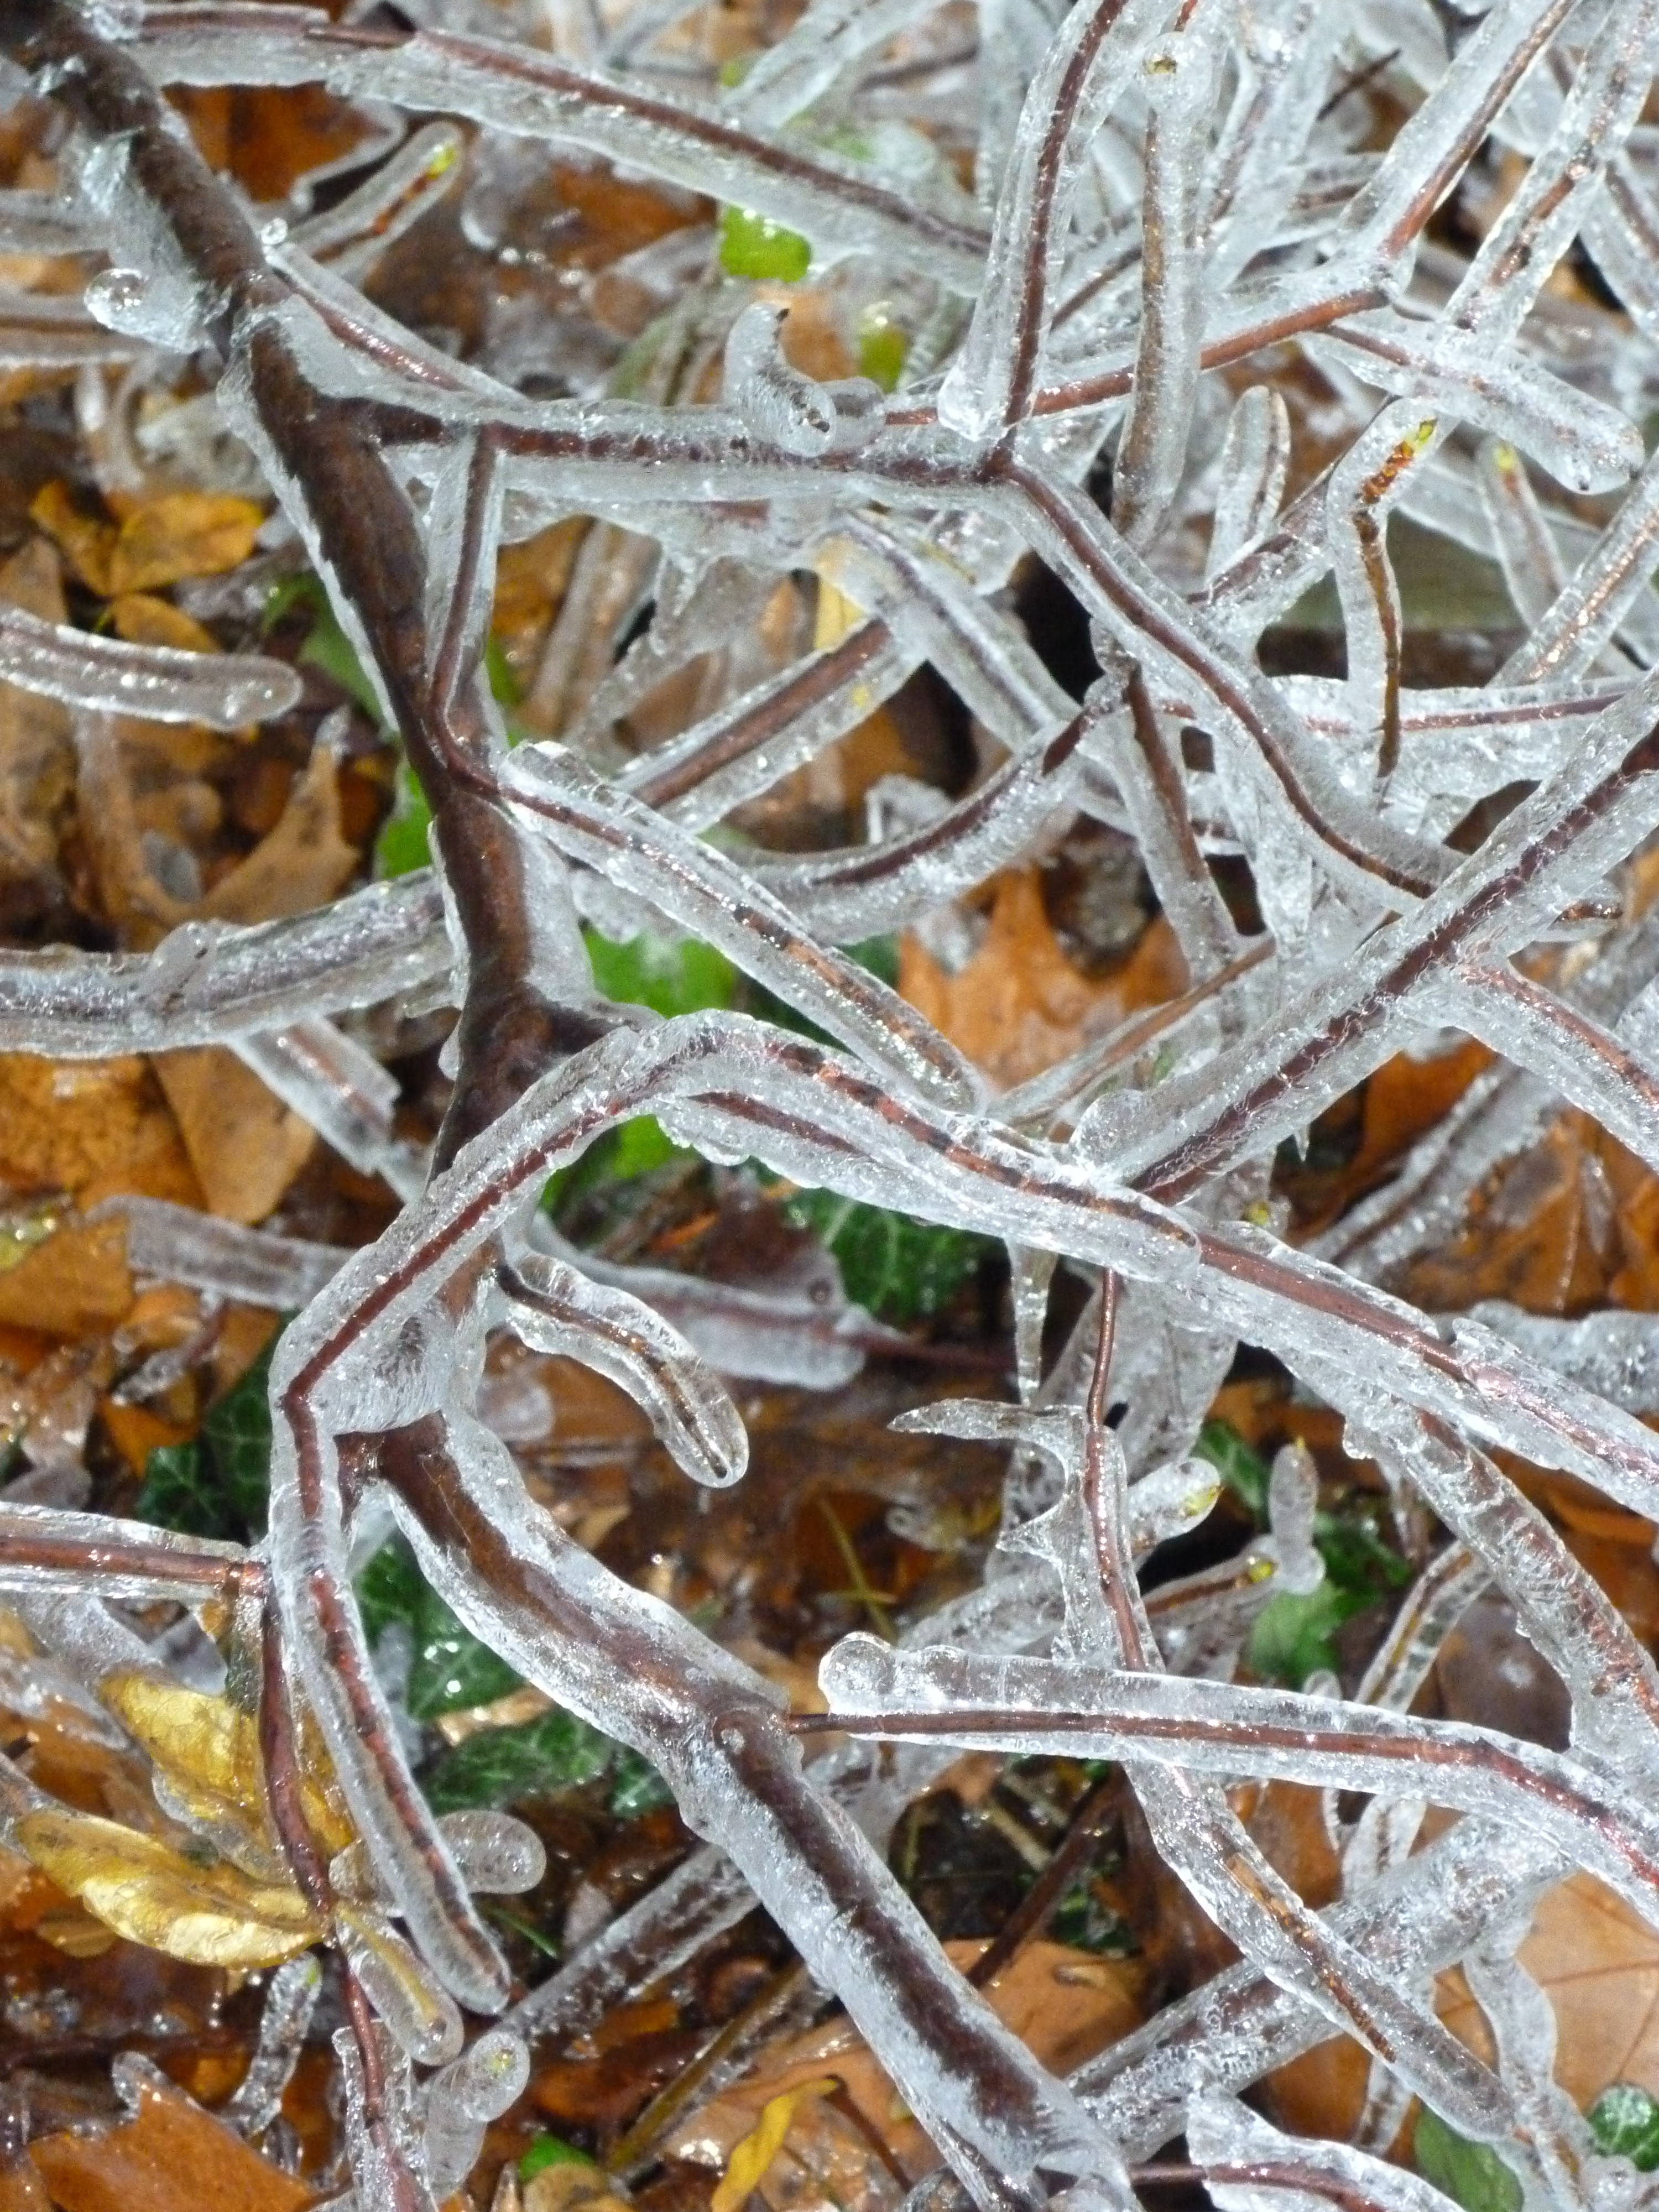
tree, nature, branch, winter, plant, leaf, frost, ice, autumn, frozen, flora, season, twig